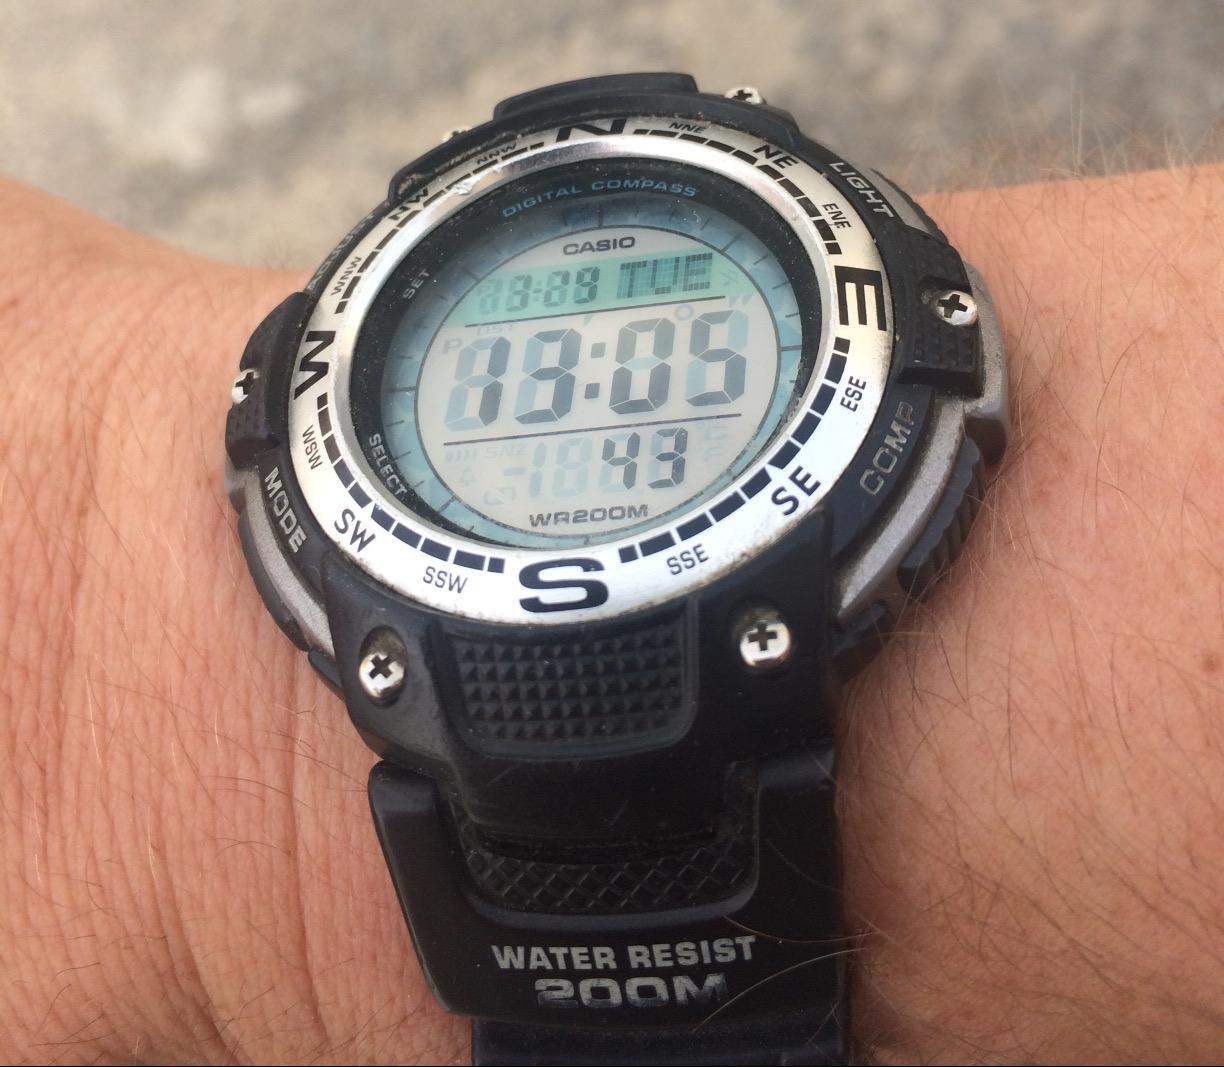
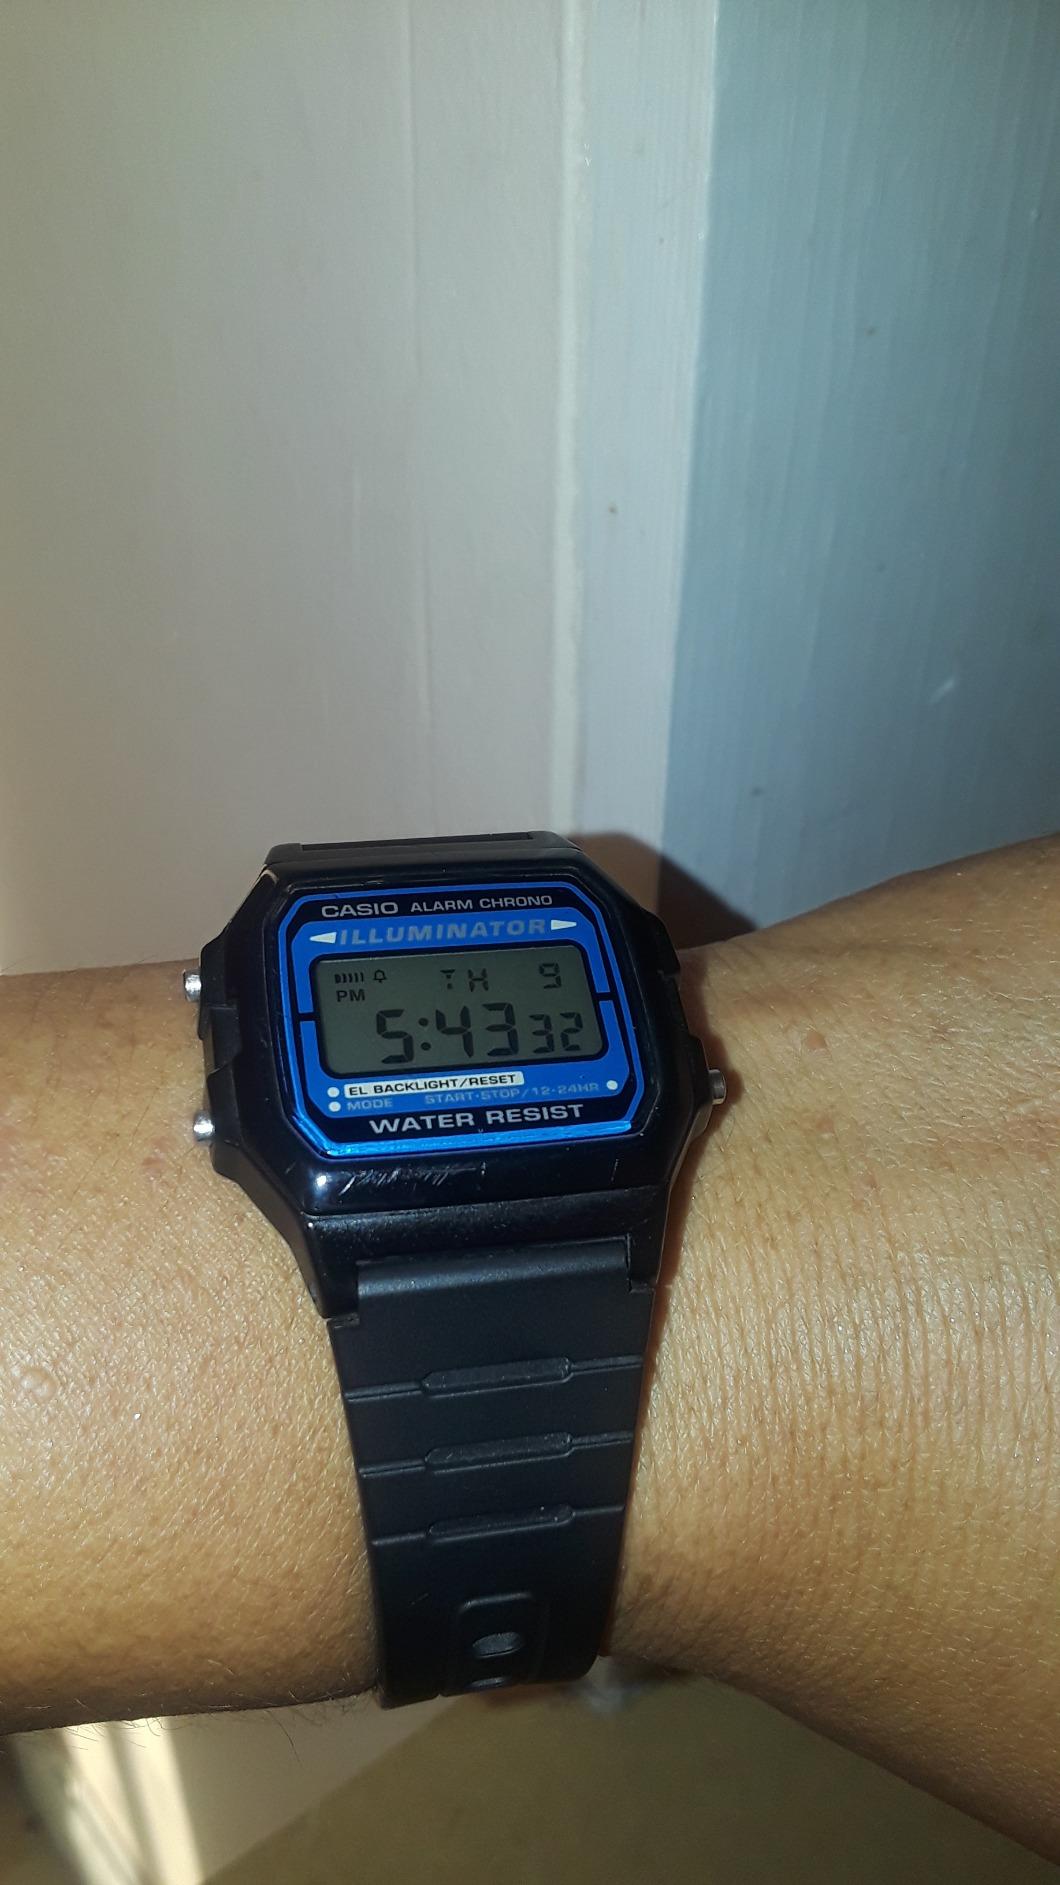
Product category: accessories_watch
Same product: no